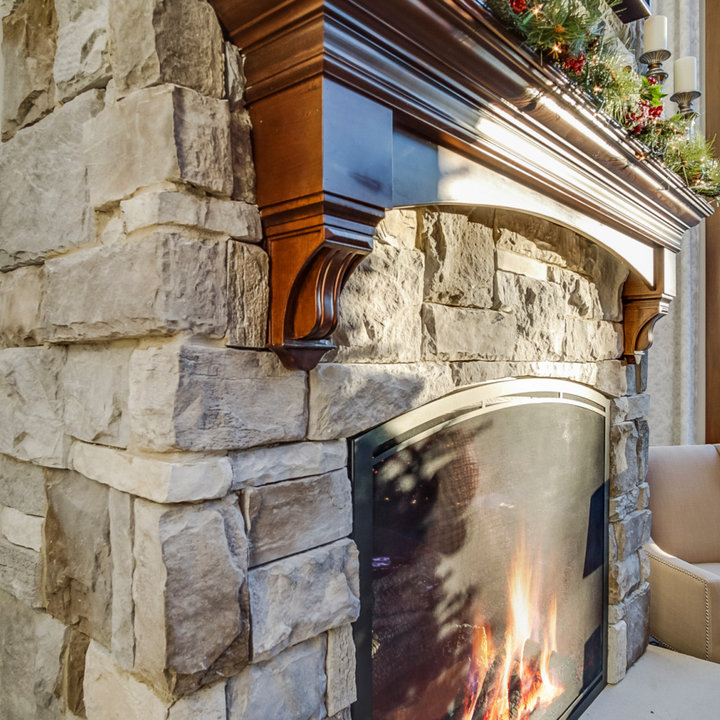
Style: Classic